MBT-70

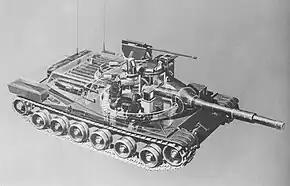
Interior arrangement. Gunner's station in right foreground, commander's station to his rear, driver's rotating capsule partially obscured in left side of turret

Many features of the MBT-70 were ahead of their time. The vehicle used an advanced hydropneumatic suspension system that allowed for fast cross-country speeds even though it was to weigh . The suspension could be raised or lowered on command by the driver, down to put the bottom of the tank just over from the ground, or up to for cross-country running.